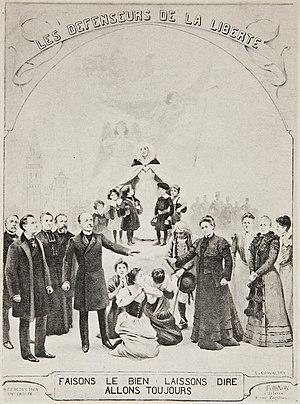
Carte postale éditée par Neurdein frères et reproduisant une affiche de L. Kowalsky
Le baron Jean René François Charles Xavier Reille est un militaire, industriel et homme politique français, né le 26 décembre 1871 à Saint-Amans-Soult et décédé le 15 février 1944 à Carmaux.